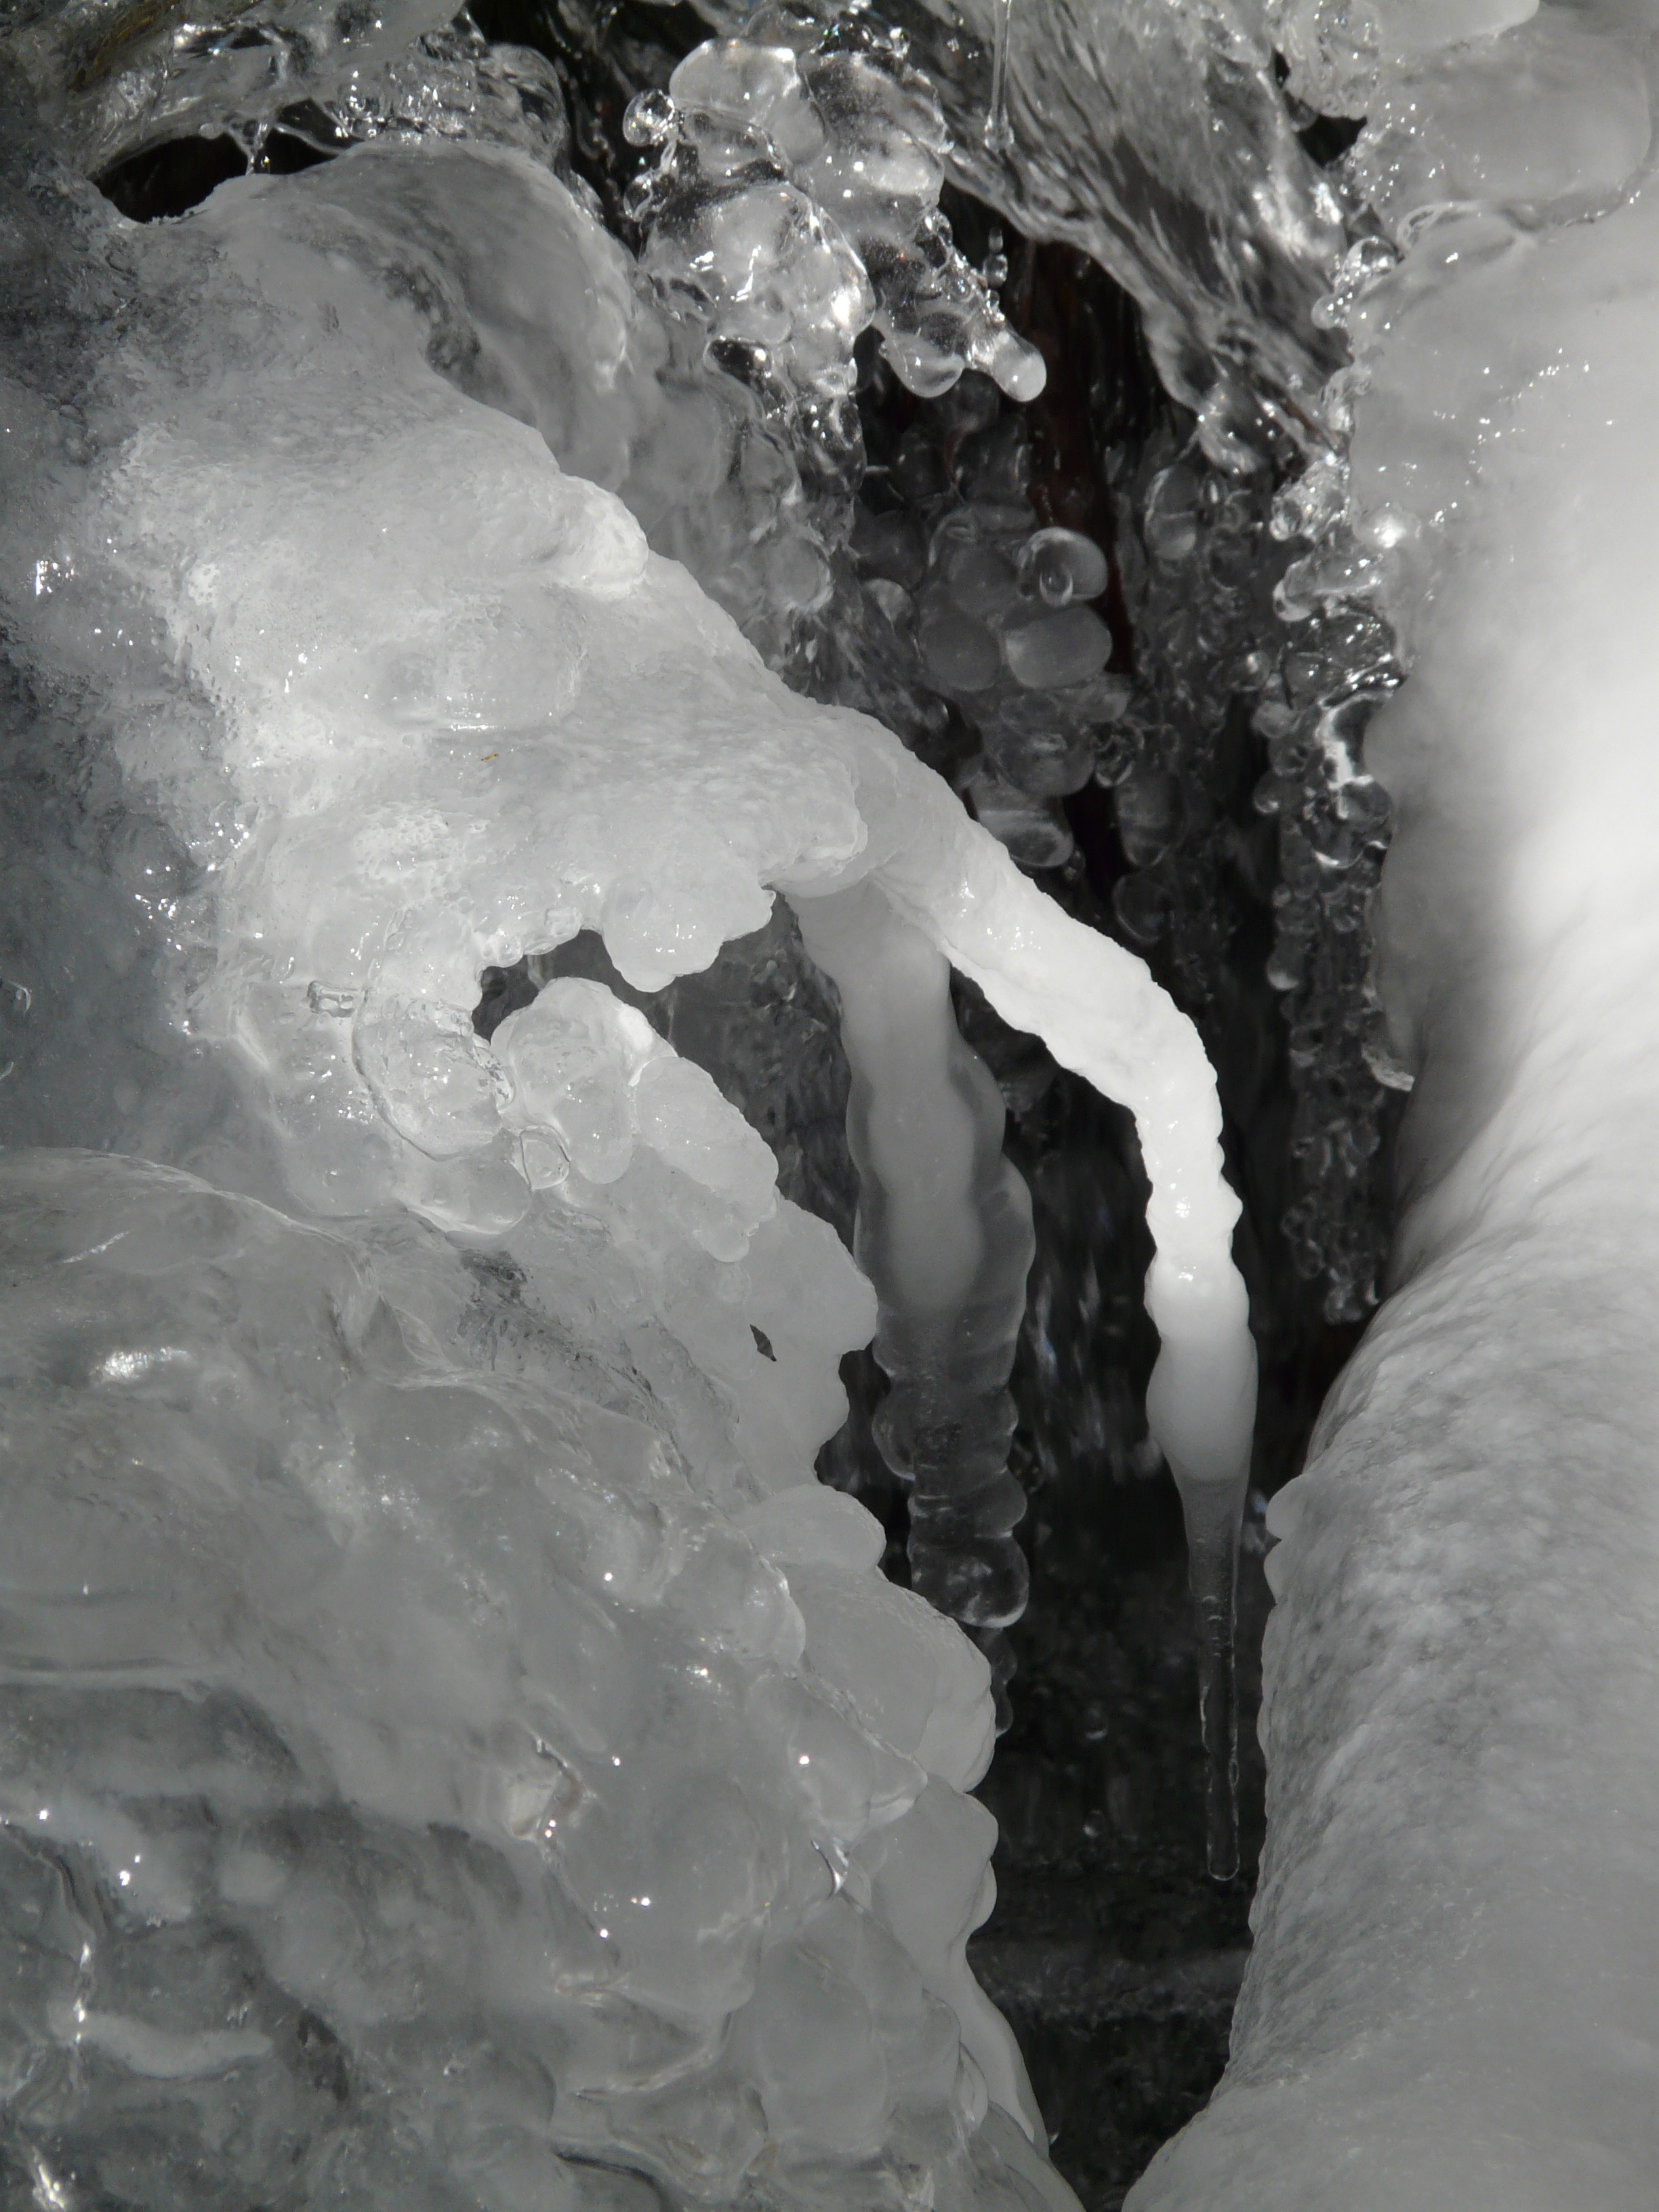
water, rock, waterfall, snow, cold, winter, black and white, white, formation, ice, weather, frozen, monochrome, season, bubble, icy, icicle, melting, freezing, swell, freezing temperatures, monochrome photography, ice formations, ice formation, geological phenomenon, ice cave